Grigory Dmitriyevich Stroganov

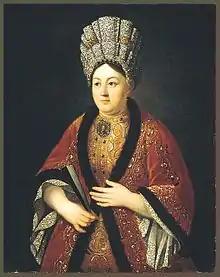
Portrait of his second wife, Marya Yakovlevna Stroganova, after Roman Nikitin

Stroganov was twice married. His first marriage was in 1673 to Princess Vassa Meshcherskaya (1654–1693), daughter of the Turin governor Ivan Ivanovich Meshchersky. After her death, he married Princess Marya Yakovlevna Stroganova Novosiltseva, sister of the Solikamsk governor Vasily Yakovlevich Novosiltsev, in May 1694. Three children from his second marriage survived to adulthood: